Crime in New York City

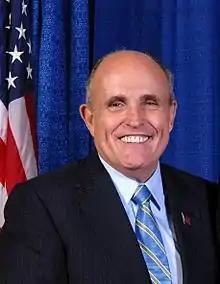
Rudy Giuliani

The rates of most crimes, including all categories of violent crime, made consecutive declines from their peak in his first year, 1990, during the last 36 months of his four-year term. The 30-year upward spiral was ended and a trend of falling rates was initiated that continued beyond his term and accelerated under his successor. Despite the actual abating of crime, Dinkins was hurt by the perception that crime was out of control during his administration. Dinkins also initiated a hiring program that expanded the police department nearly 25%. "The New York Times" reported, "He obtained the State Legislature's permission to dedicate a tax to hire thousands of police officers, and he fought to preserve a portion of that anticrime money to keep schools open into the evening, an award-winning initiative that kept tens of thousands of teenagers off the street." Dinkins also proposed to create a civilian agency to investigate police misconduct. Police officers opposition to the proposal led to a 1992 police riot, at which Rudolph Giuliani addressed the crowd of officers who damaged cars, chanted racial slurs, and attacked journalists.